Yukio Mishima

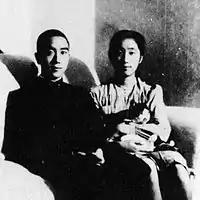
Mishima at age 19, with his sister at age 16

Four days after Japan's surrender, Mishima's mentor Zenmei Hasuda, who had been drafted and deployed to the Malay peninsula, shot and killed his superior officer, who blamed Japan's defeat on the Emperor. Hasuda had long suspected the officer to be a Korean spy. After shooting him, Hasuda turned his pistol on himself. Mishima learned of the incident a year later and contributed poetry in Hasuda's honor at a memorial service in November 1946. On 23 October 1945 (Showa 20), Mishima's beloved younger sister Mitsuko died suddenly at the age of 17 from typhoid fever after drinking untreated water. Around the same time, he also learned that , a classmate's sister whom he had hoped to marry, was engaged to another man. Mishima used these events as inspiration and motivation for his later literary work.